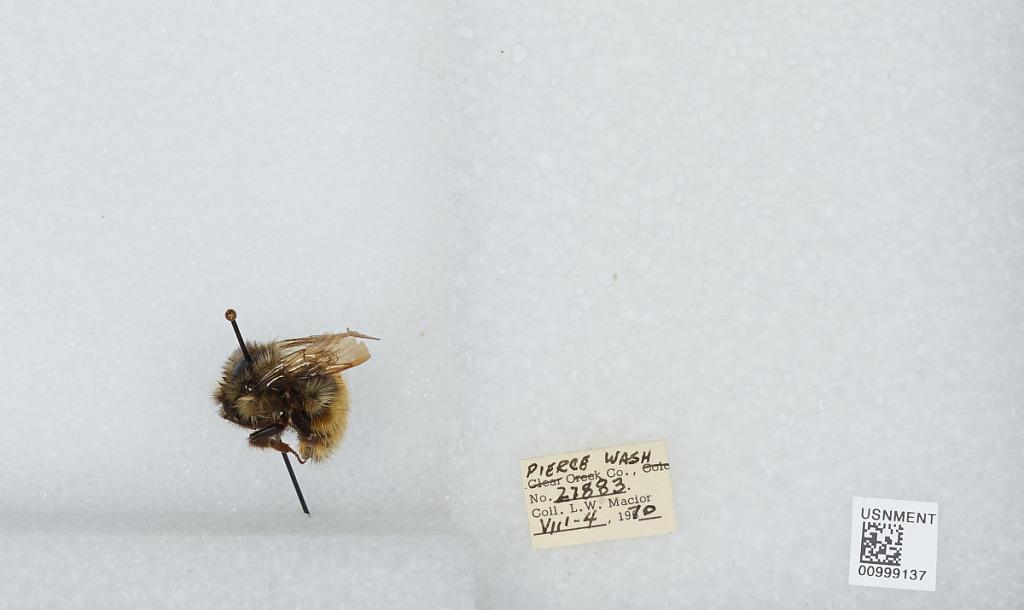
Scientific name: Bombus (Pyrobombus) melanopygus Nylander
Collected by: L. Macior
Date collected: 1970-8-4
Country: United States
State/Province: Washington
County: Pierce
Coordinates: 47.05, -122.12